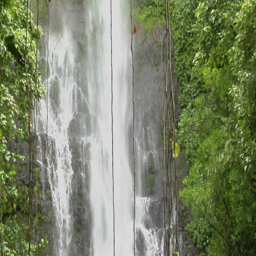
a tropical waterfall flows through a dense rainforest